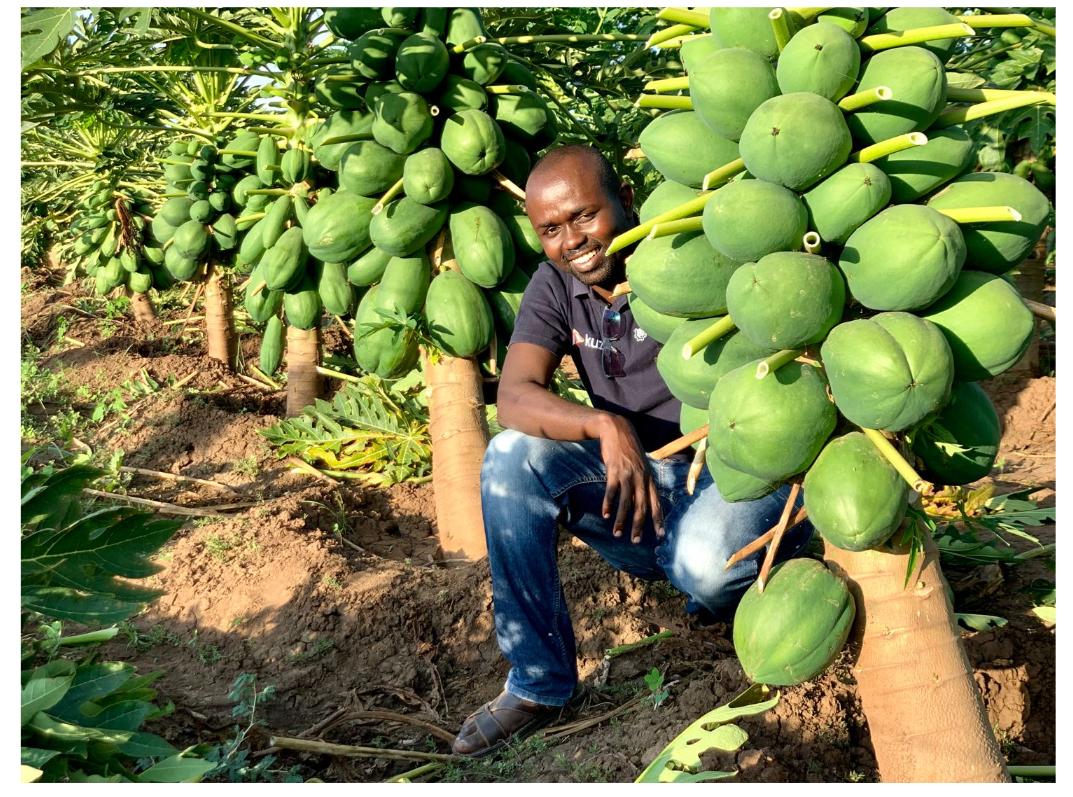
Mkulima wa zao la biashara la mapapai akiwa amechuchumaa pembeni ya mpapai mfupi wa kisasa, uliozaa mapapai makubwa yaliyokomaa.